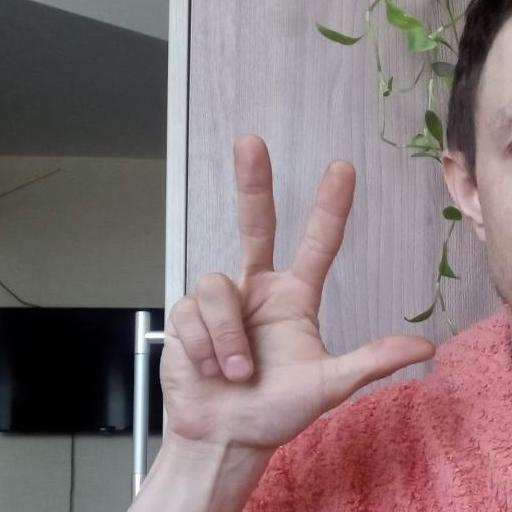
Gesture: three2